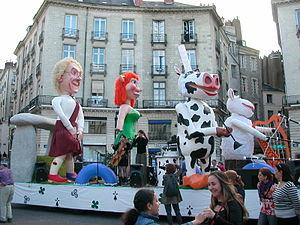
La Fête de la Saint-Yves à Nantes en 2008
La fête de la Bretagne est une période de festivités rassemblant des événements qui mettent en avant la culture bretonne. Elle est gérée par le conseil régional de Bretagne depuis 2009. Elle est née à Nantes en 1997 sous le nom de Fest Yves / Gouel Erwan impulsée par l'association Agence culturelle bretonne de Loire-Atlantique d'où elle a essaimé en Bretagne et dans le monde entier.